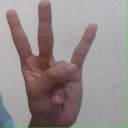
अक्षर: क्ष